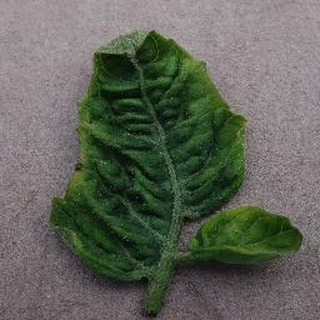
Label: tomato_yellow_leaf_curl_virus